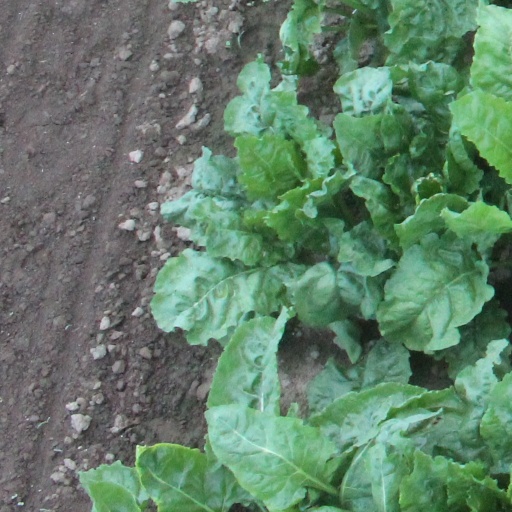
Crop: sugar beet